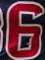
Number: 6